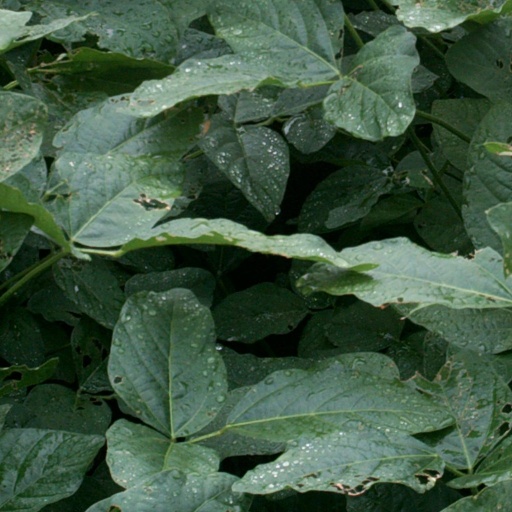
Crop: soybean